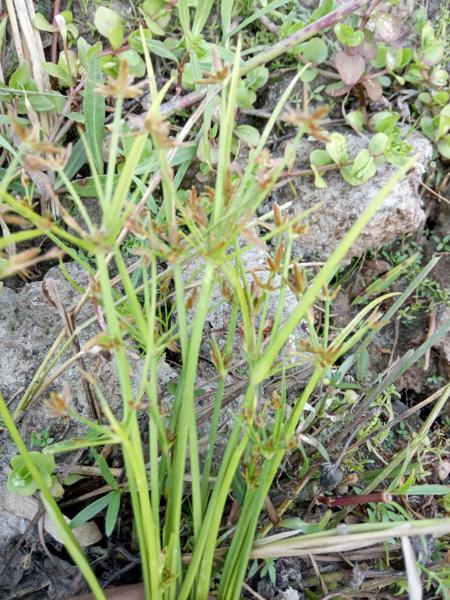
Weed species: Cyperus ochraceus